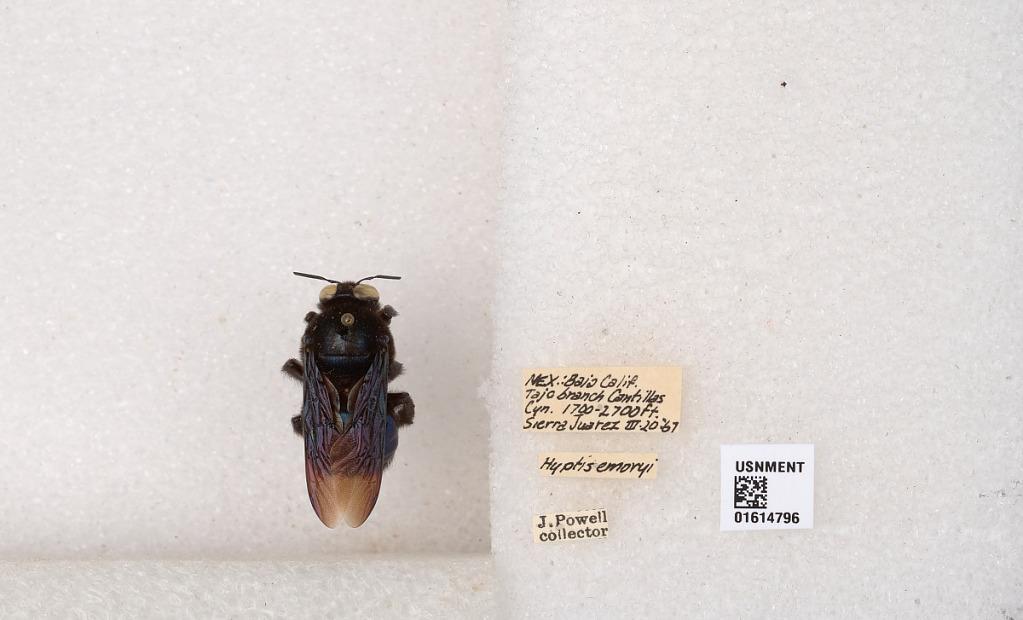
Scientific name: Xylocopa
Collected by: J. Powell
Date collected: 1967-3-20
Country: Mexico
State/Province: Baja California
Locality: Tajo branch Cantillas Canyon, Sierra Juarez